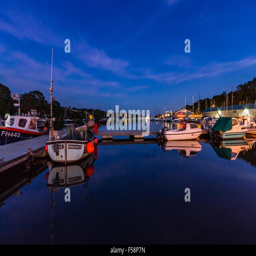
evening blue hour on the river